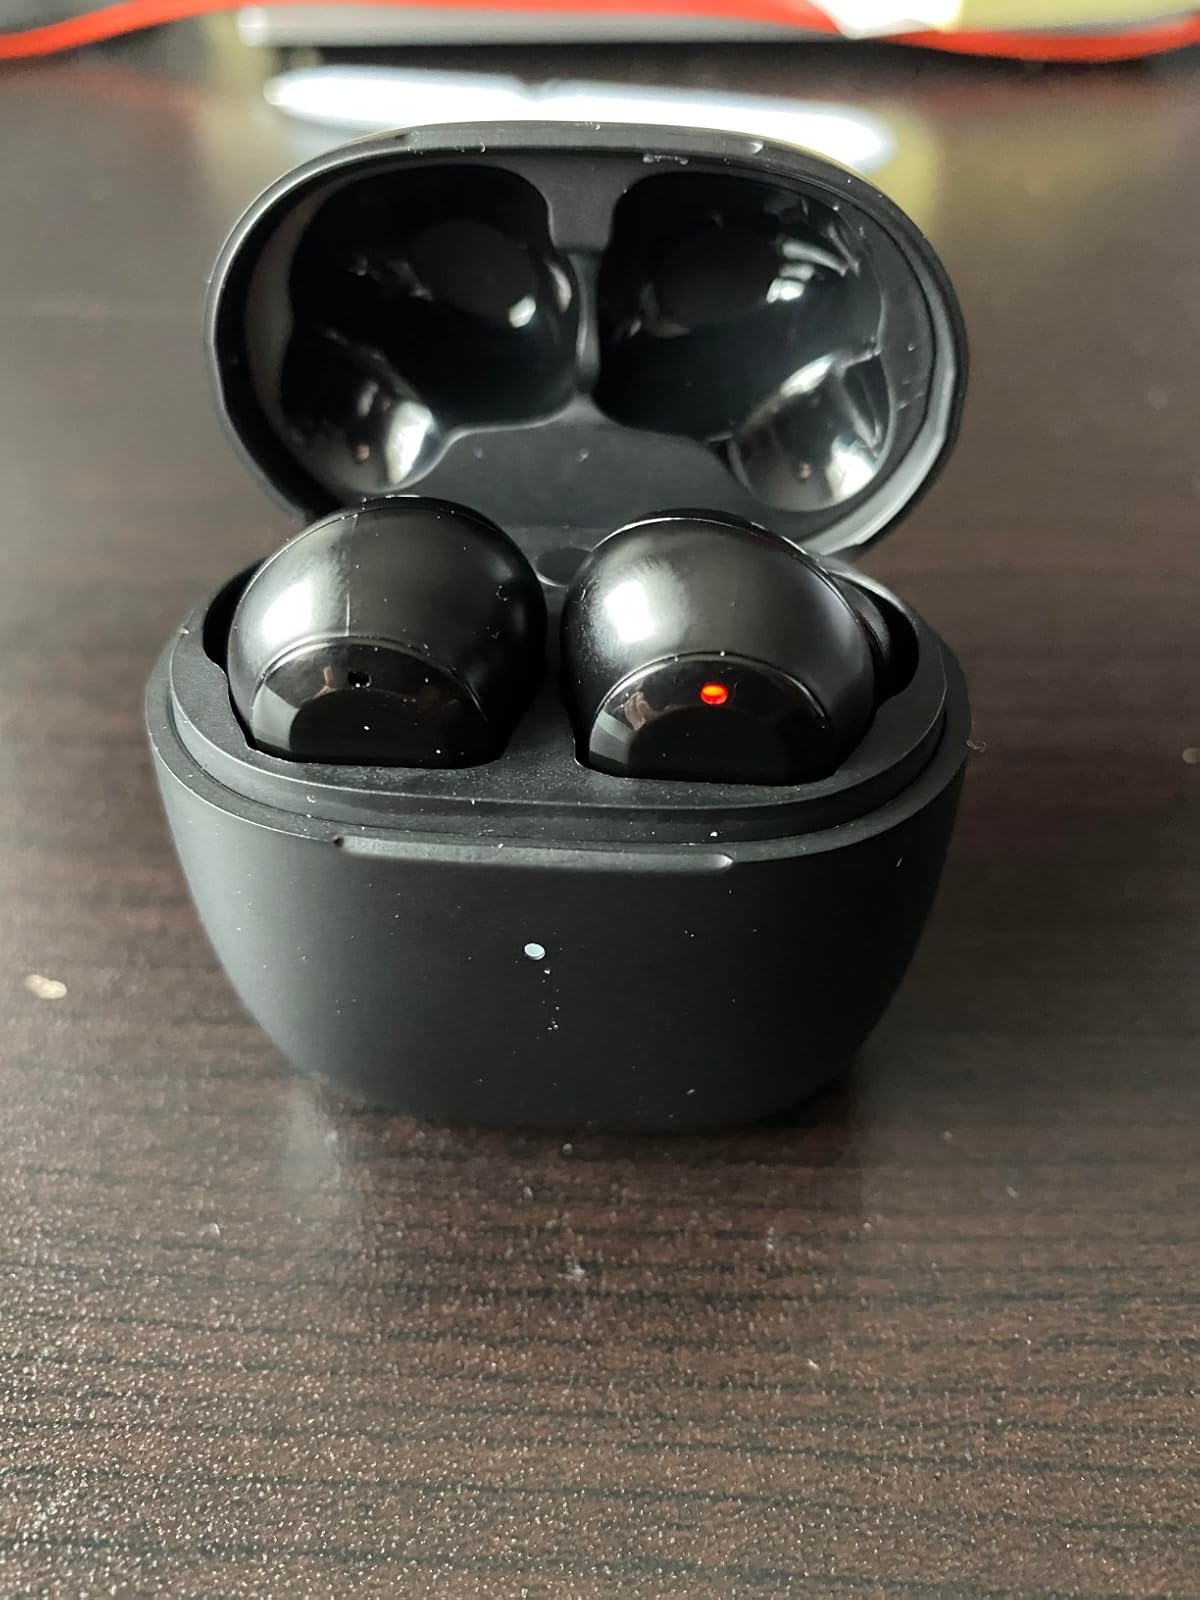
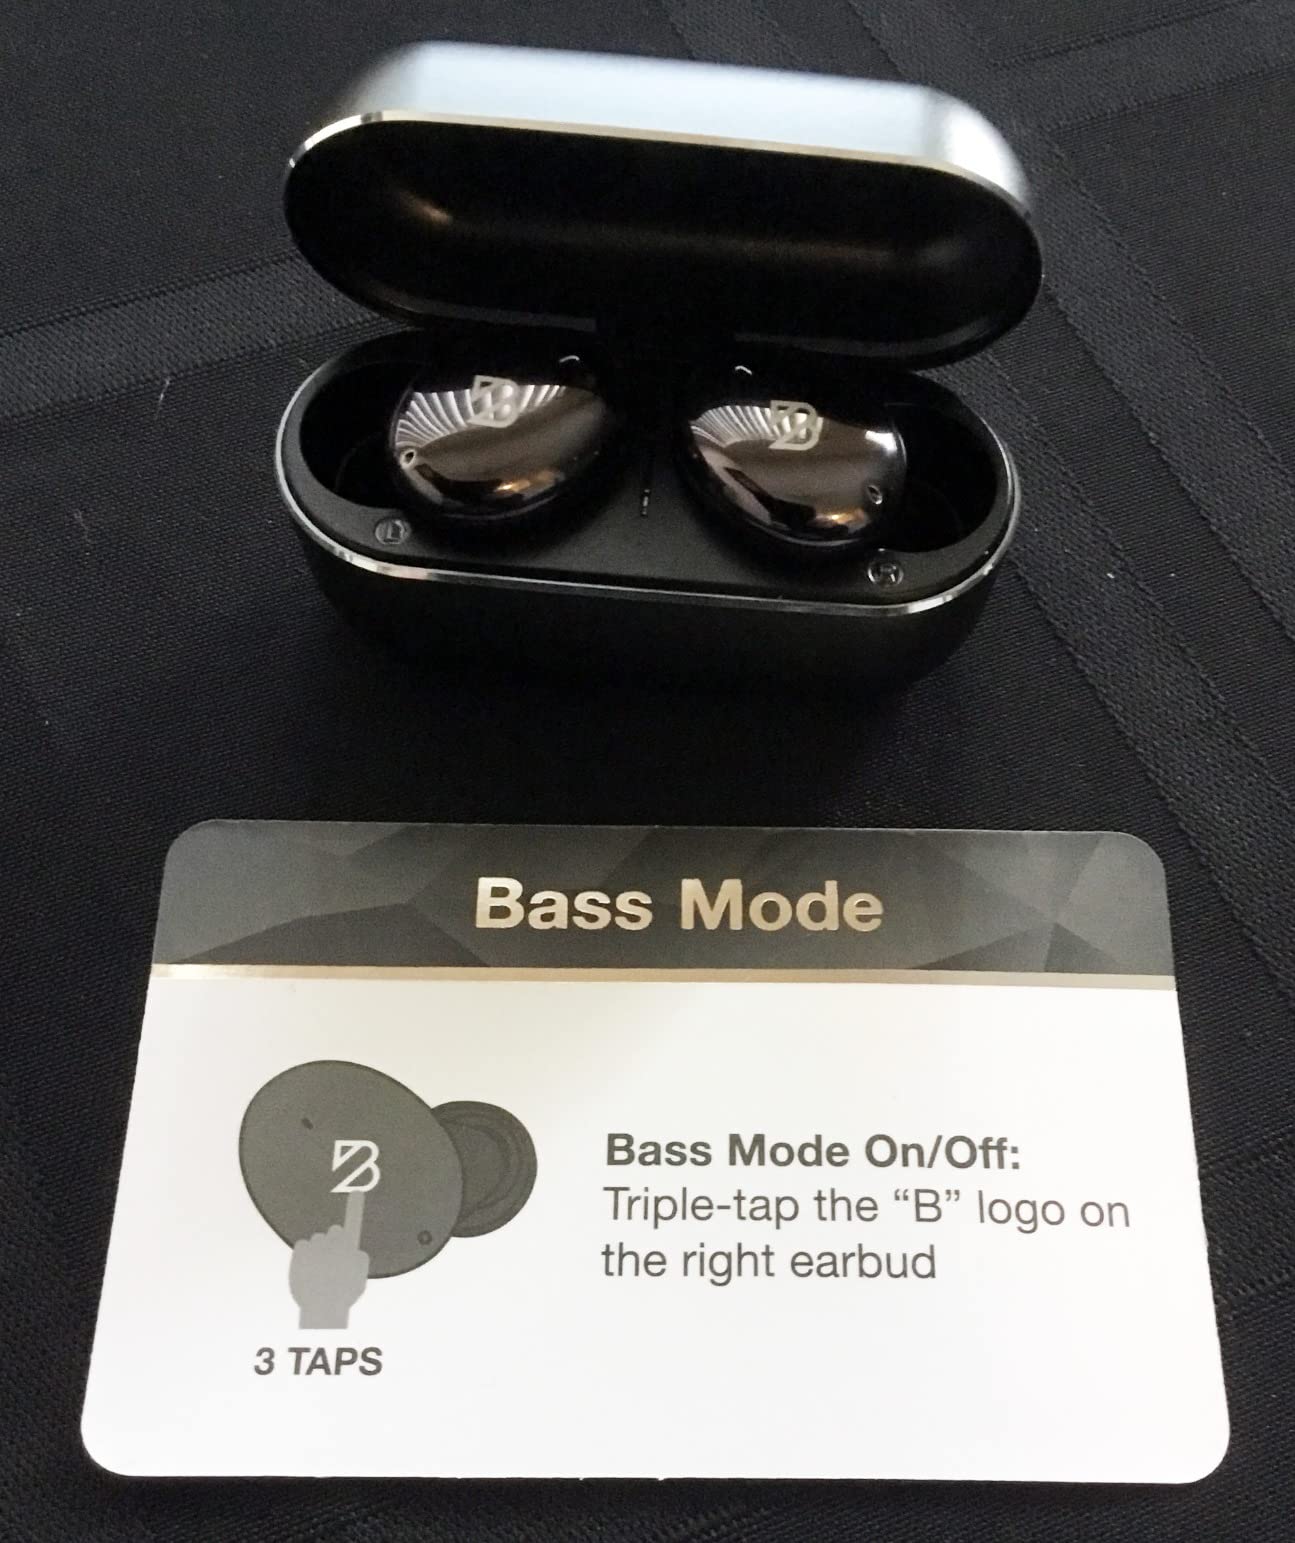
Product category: earbuds
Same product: no